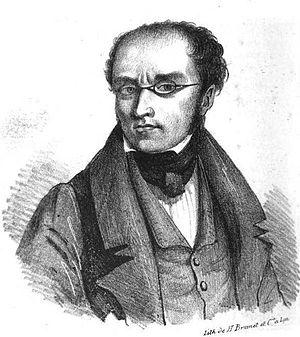
Louis-Chrysostome Michel, dit Michel de Bourges, né à Pourrières en 1797 et mort à Montpellier en 1853, est un avocat et homme politique français.